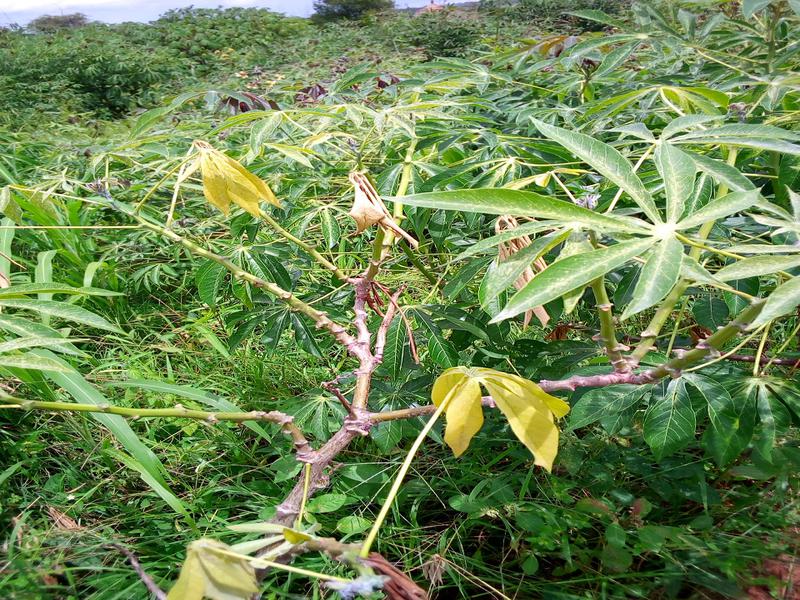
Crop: cassava
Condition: green_mottle